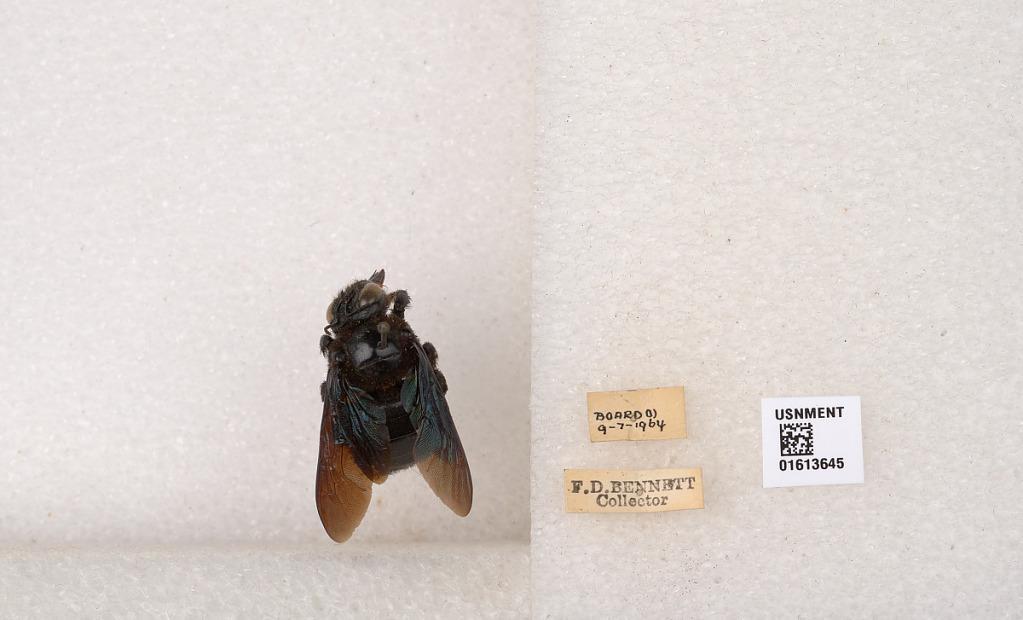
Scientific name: Xylocopa (Neoxylocopa) transitoria Pérez
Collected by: F. Bennett
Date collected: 1964-9-7